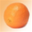
Label: orange